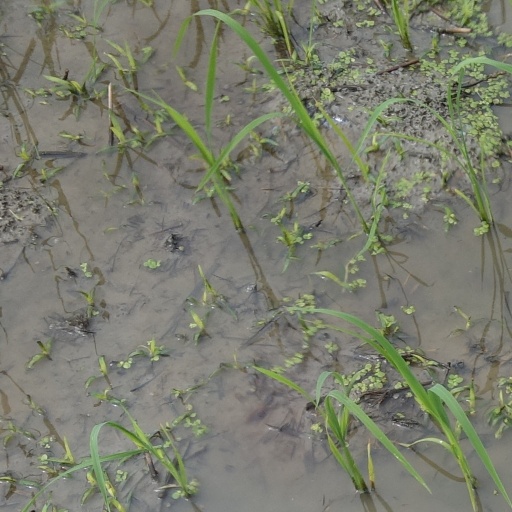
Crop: rice